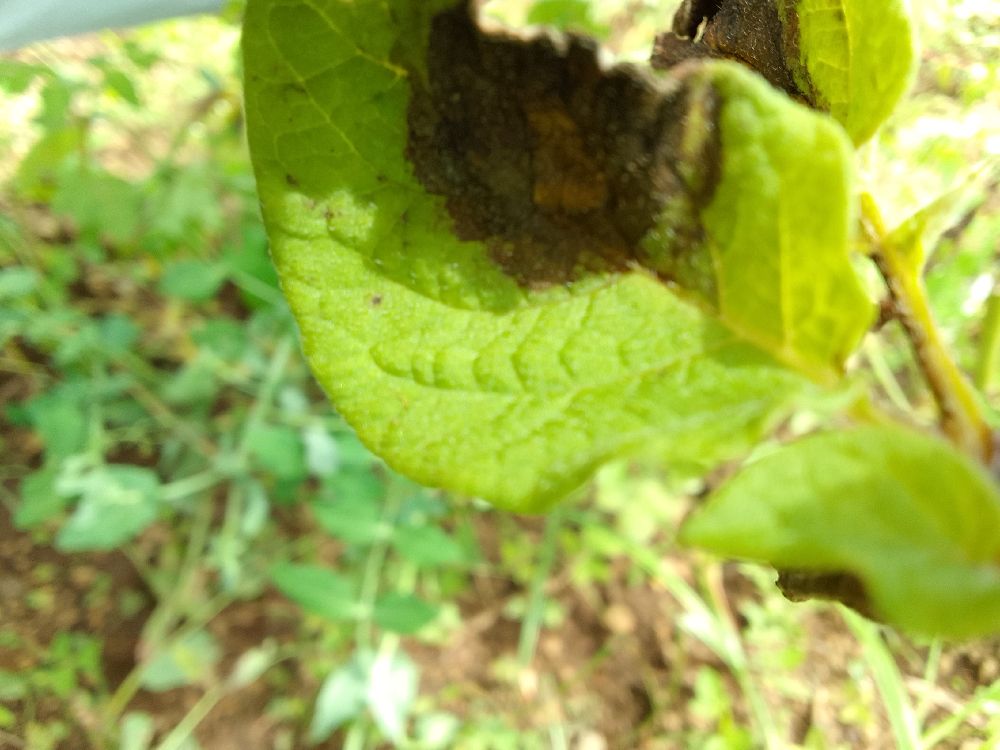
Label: Late blight